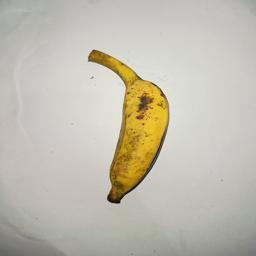
Banana variety: Bangla Kola